B. J. Thomas

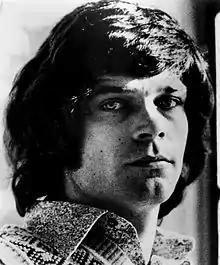
Thomas in March 1972

Billy Joe Thomas (August 7, 1942 – May 29, 2021) was an American singer widely known for his country, contemporary Christian, and pop hits of the 1960s, 1970s, and 1980s.